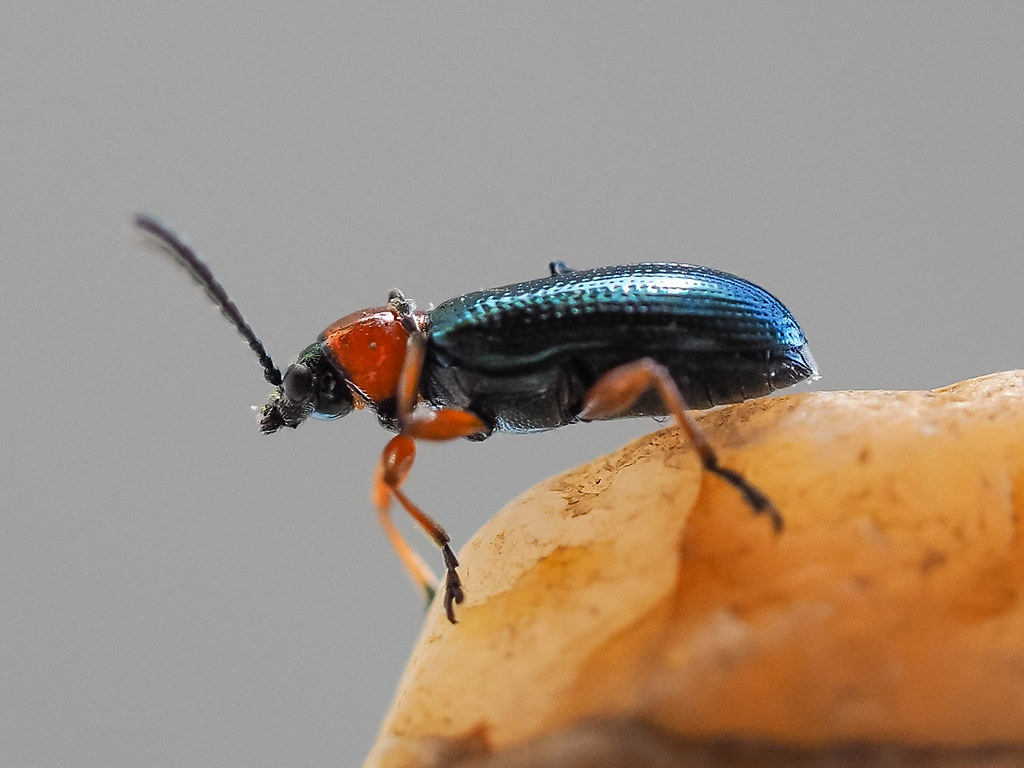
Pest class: cereal_leaf_beetle